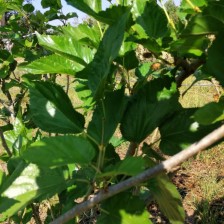
Variety: Buriram60